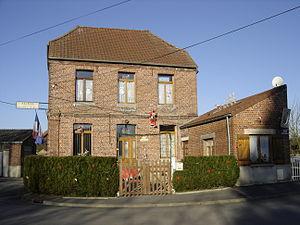
Raucourt-au-Bois est une commune française située dans le département du Nord, en région Hauts-de-France.